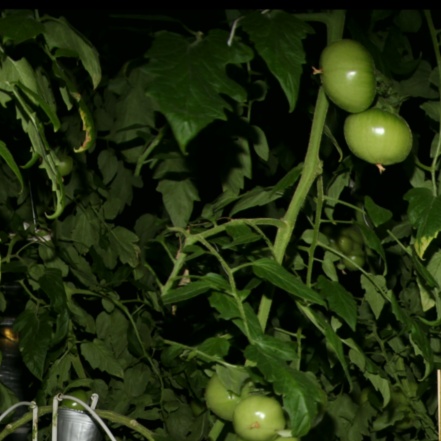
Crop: tomato